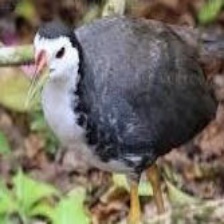
Species: WHITE BREASTED WATERHEN
Scientific name: AMAURORNIS PHOENICURUS
ImageNet parent category: european_gallinule